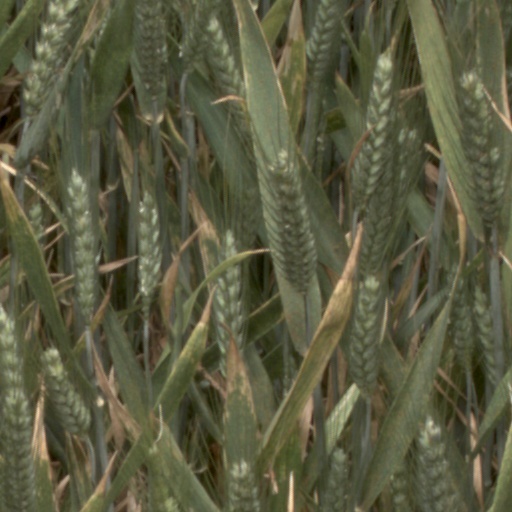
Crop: wheat